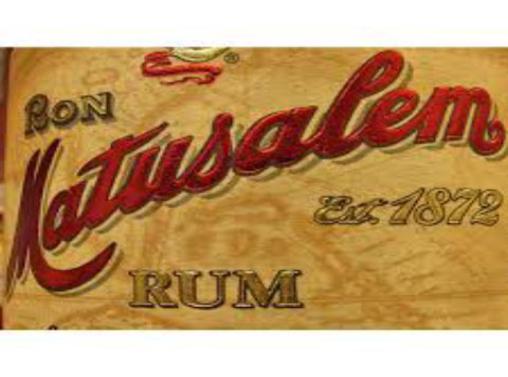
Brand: matusalem
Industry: Food